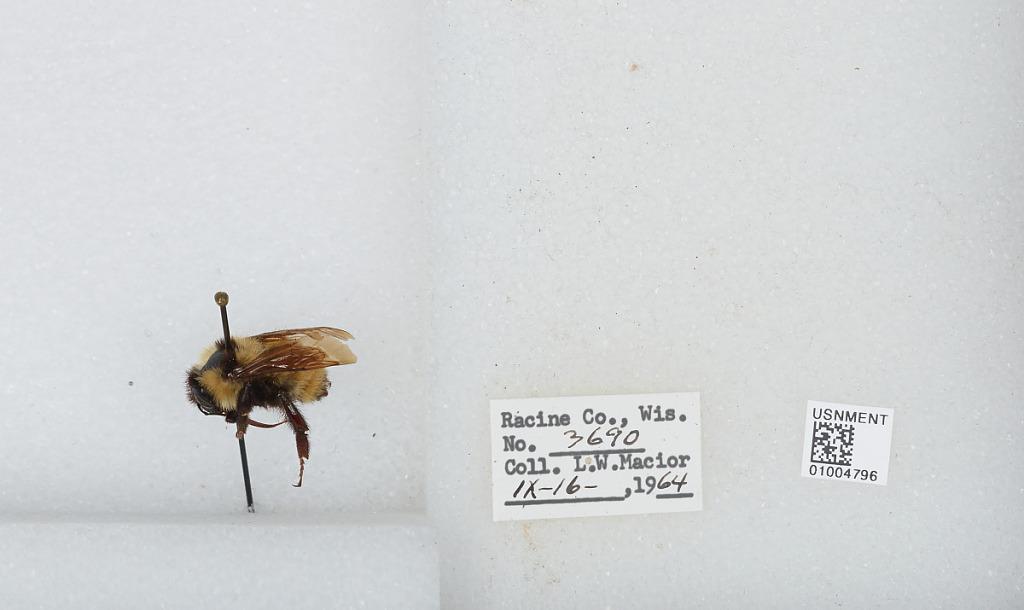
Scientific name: Bombus (Fervidobombus) fervidus fervidus (Fabricius)
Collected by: L. Macior
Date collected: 1964-9-16
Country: United States
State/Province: Wisconsin
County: Racine
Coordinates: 42.78, -87.76